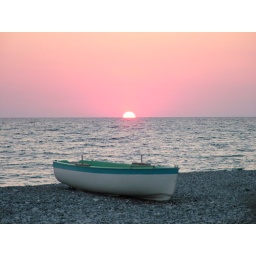
Taken whilst sitting in a small bar enjoying an evening meal in Amantea